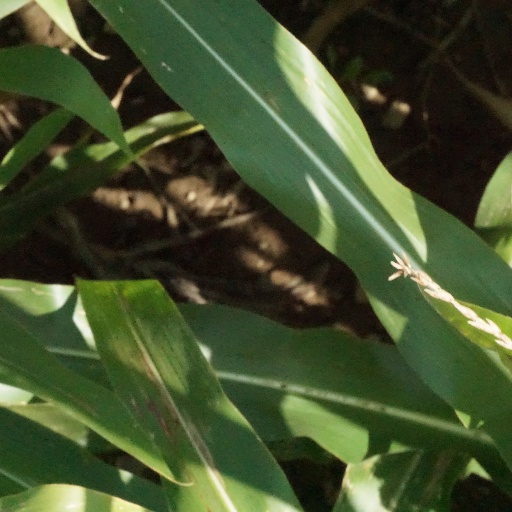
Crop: maize; corn